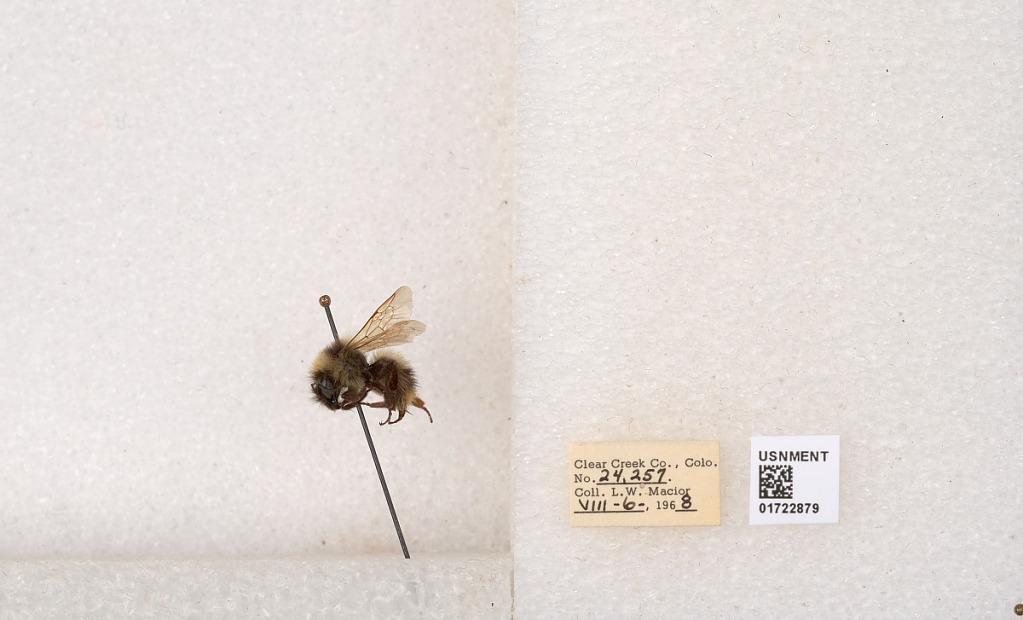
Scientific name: Bombus kirbyellus
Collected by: L. Macior
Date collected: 1968-8-6
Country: United States
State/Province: Colorado
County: Clear Creek
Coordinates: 39.6891, -105.644